Amy Winehouse

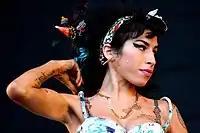
Winehouse with her Star of David medallion in 2008

Winehouse had an estimated £10m fortune, tying her for tenth place in the 2008 "The Sunday Times" listing of the wealth of musicians under age 30. The following year her fortune had dropped to an estimated £5m. Her finances are run by Mitch and Janis Winehouse. It was reported she earned about £1m singing at two private parties during Paris Fashion Week as well as another £1m to perform at a Moscow Art Gallery for Russian oligarch Roman Abramovich.